Izumo, Shimane

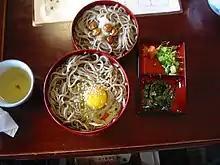
, unique to Izumo

Izumo is located in central eastern of Shimane Prefecture. It has the second largest population in Shimane Prefecture after Matsue, and the third largest population in the San'in region after Matsue and Tottori. Centered on the Izumo Plain, the northern part of the city borders the Shimane Peninsula and the Sea of Japan, and the southern part borders the Chugoku Mountains. The Hii River flows through the eastern part of the city, and it empties into Lake Shinji. The city has a variety of topography, including the sea, mountains, rivers, lakes, plains, canyons, and hot springs.